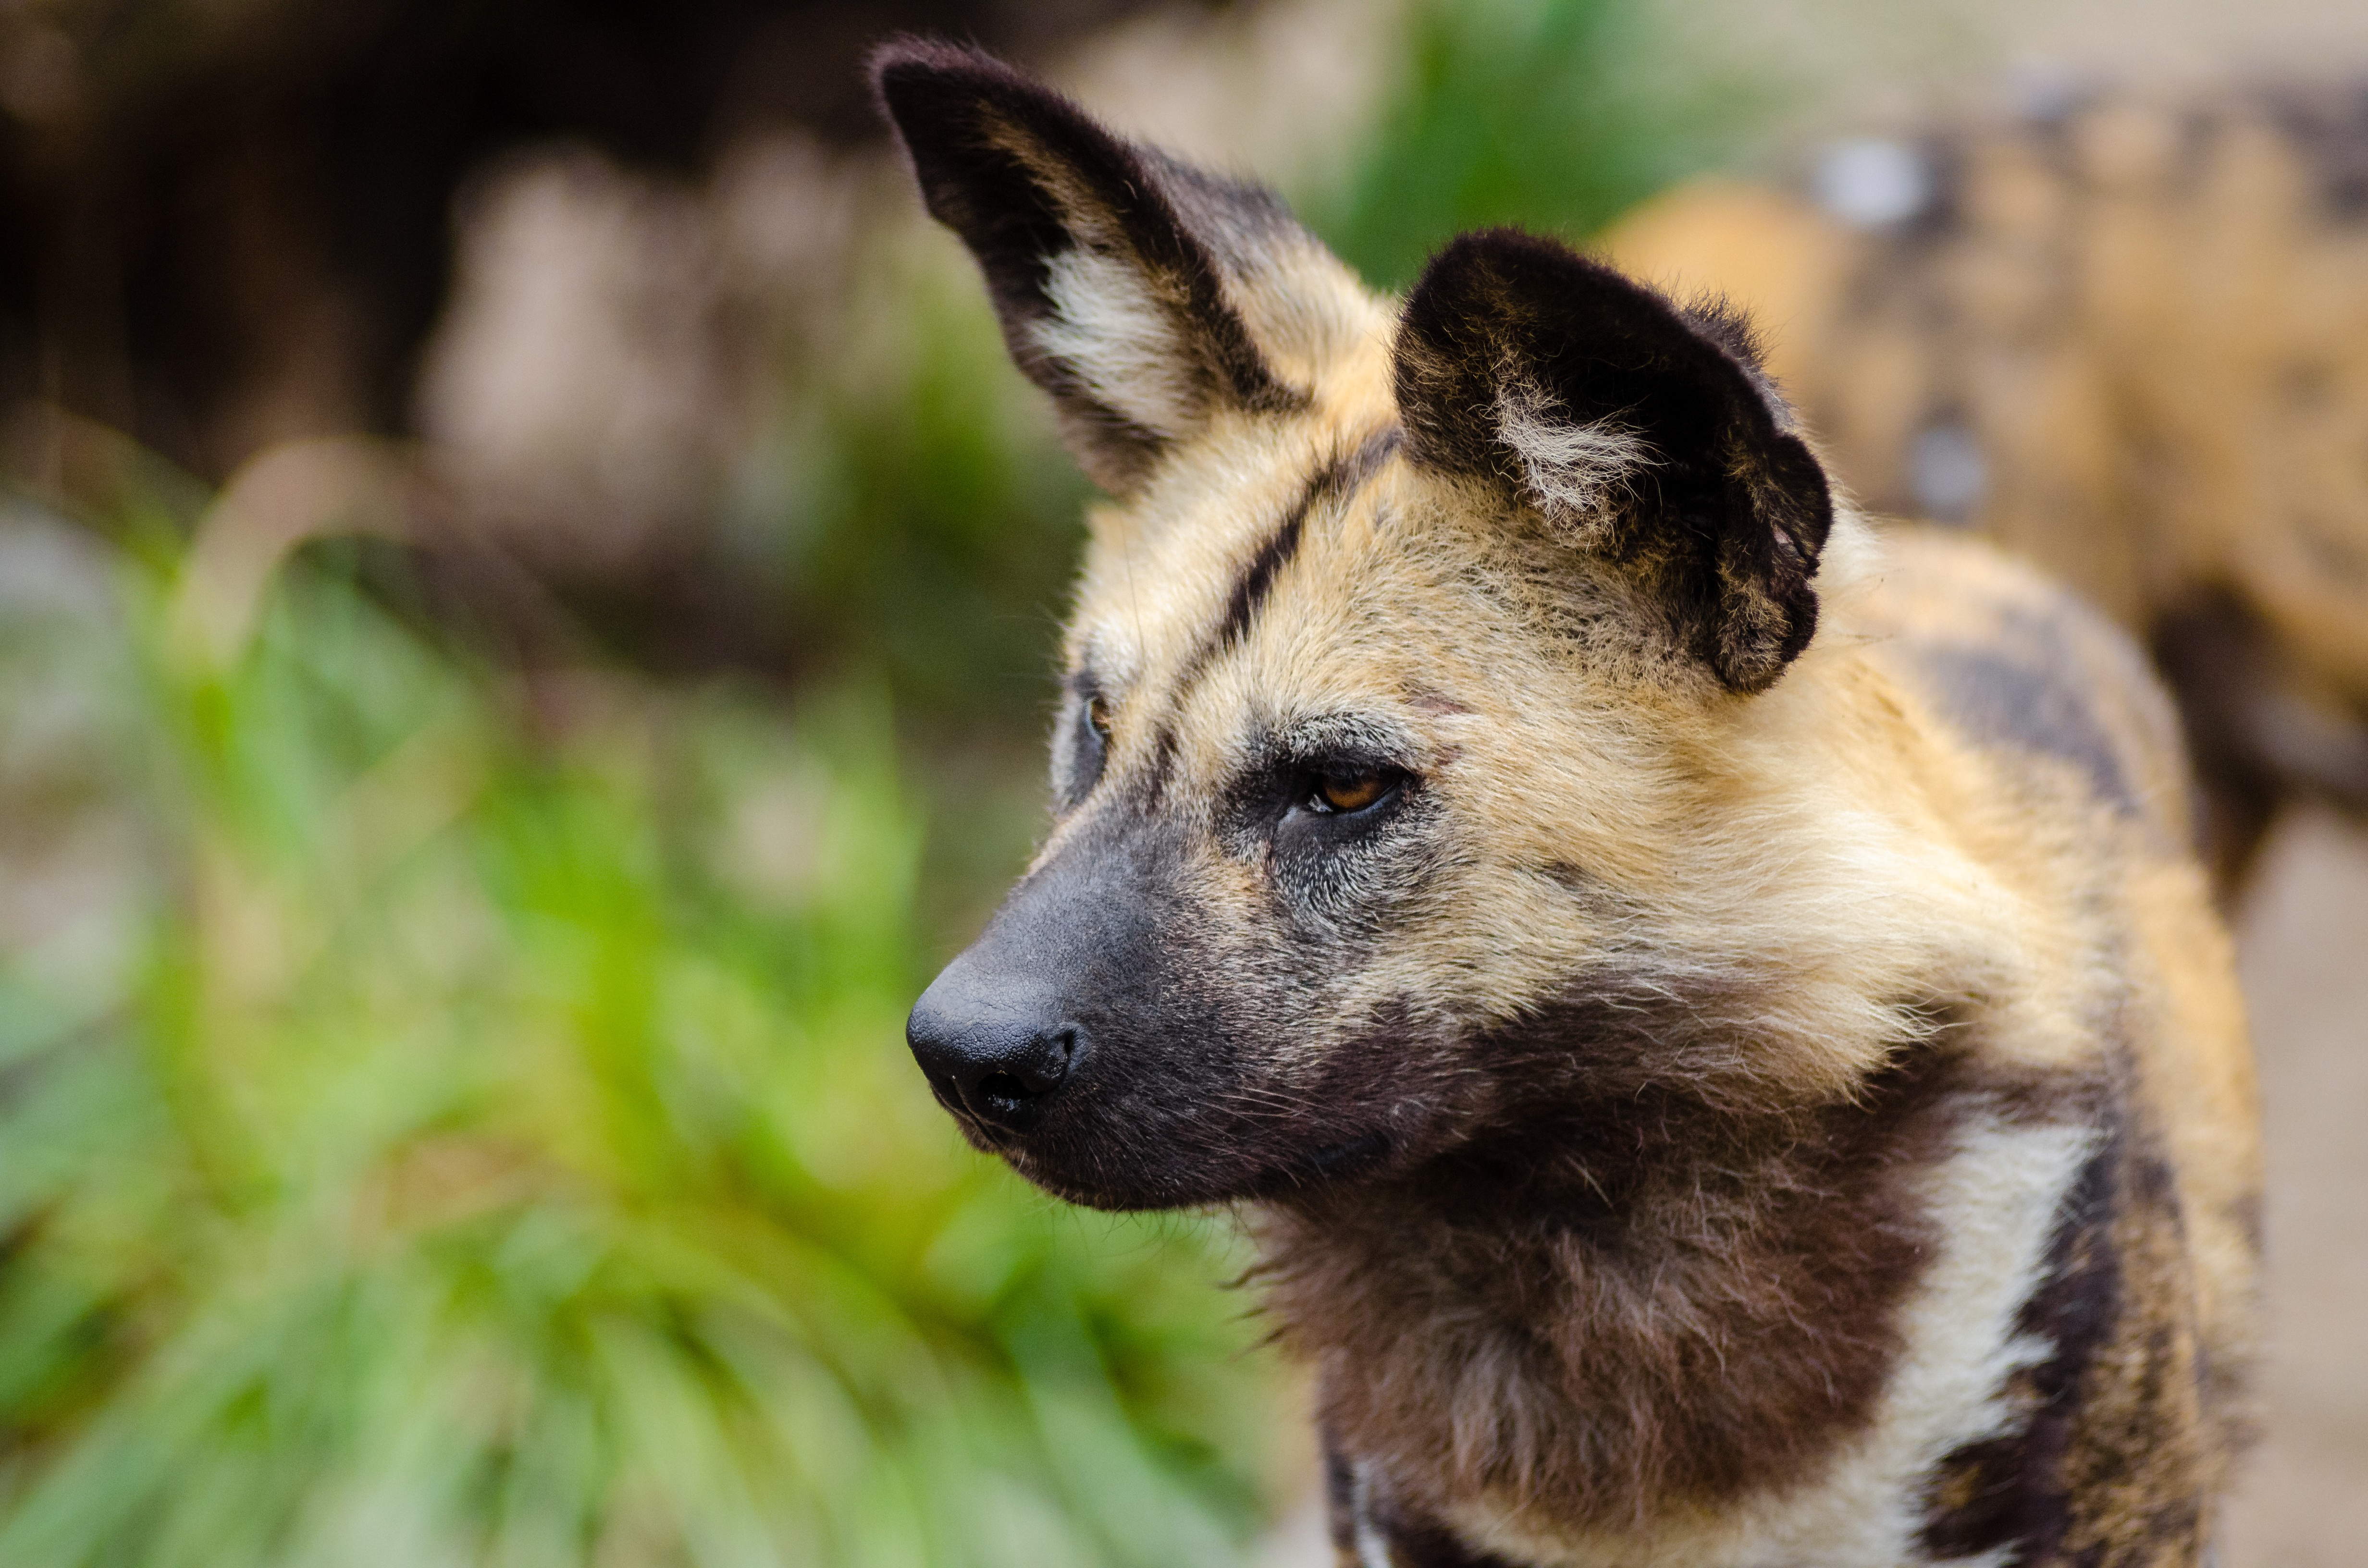
puppy, wildlife, africa, mammal, fauna, wild animal, background, animals, vertebrate, wallpaper, carnivore, carnivorous, dog like mammal, kit fox, saarloos wolfdog, wolfdog, dhole, lycaon pictus, african wild dog, canidae family, large round ears